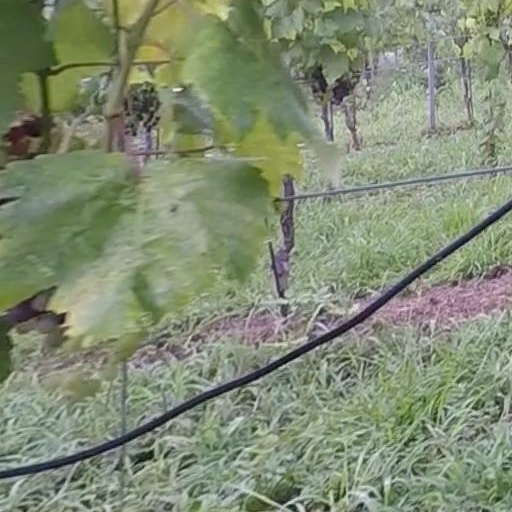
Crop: grape